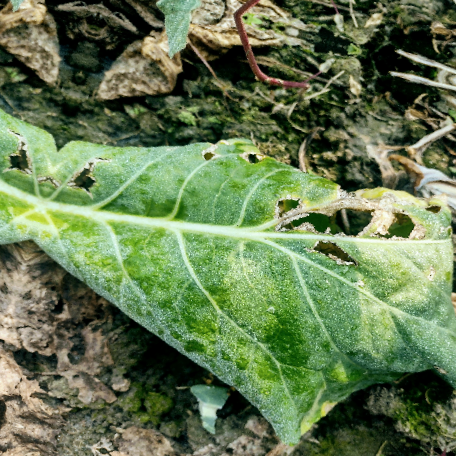
Label: Downy Mildew